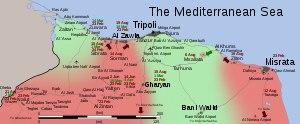
La seconde bataille de Tripoli ou opération aube de la sirène est une confrontation pour la prise de la capitale libyenne par les troupes insurgées dans le cadre de la guerre civile libyenne, celles-ci s'opposant aux forces kadhafistes. Cette bataille a commencé au soir du 20 août 2011 avec un soulèvement des citadins, après l'assaut des forces rebelles dans la nuit qui suit elles progressent rapidement du 21 au 24 août, la bataille se concentrant ensuite autour des poches de résistance kadhafistes jusqu'au 27 août, date à laquelle Tripoli semblait entièrement contrôlée par les rebelles.
La première guerre civile libyenne, ou révolution libyenne, est un conflit armé issu d'un mouvement de contestation populaire, assorti de revendications sociales et politiques, qui s'est déroulé entre le 15 février 2011 et le 23 octobre 2011 en Libye. Il s'inscrit dans un contexte de protestations dans les pays arabes et est à l'origine de l'intervention militaire internationale de 2011 en Libye.